West End, Hampshire

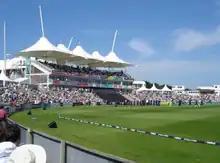
The Utilita Bowl

Hampshire County Cricket Club's home ground, the Utilita Bowl cricket ground, was built in 2000 along with an accompanying hotel and conference facilities and a 18-hole golf course. It has hosted several international cricket games and a number of well known musical acts such as Oasis, The Who, Neil Diamond, R.E.M. and Billy Joel.